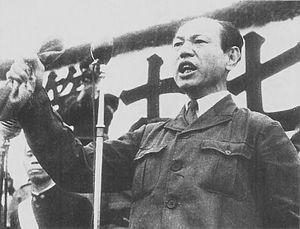
Kyūichi Tokuda est un homme politique japonais qui fut le premier président du Parti communiste japonais de 1945 à sa mort en 1953.